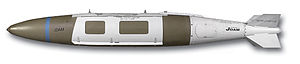
Joint Direct Attack Munition
GBU-31: En Mk84 bombe med påsat JDAM-sæt
Joint Direct Attack Munition er et styringssystem der kan konvertere en standard flybombe eller "dum bombe" til en præcisionsbombe, eller "smart bomb". Bomber påmonteret med JDAM bliver styret mod målet ved hjælp af et inertinavigationssystem integreret med et GPS-system som giver dem en rækkevidde på op til 28 kilometer. JDAM-udstyret kan monteres på bomber fra 227 kg til 907 kg. Når systemet bliver monteret på en bombe bliver bombens tekniske betegnelse ændret fra eksempelvis Mark 8x eller BLU til GBU. JDAM er i sig selv ikke et våben, men et system der bliver påmonteret en flybombe og gør den i stand til at styre mod en geografisk lokalitet med høj præcision. Nøglekomponenterne i systemet er halesektionen, hvor styrecomputeren er placeret sammen med GPS- og INS-systemerne, samt styrefinnerne. JDAM-systemet skulle forbedre præcisionen i forhold til den ældre laser- og infrarøde teknologi der blev benyttet i tidligere præcisionsbombesystemer og kunne risikere dårlig præcision grundet eventuelt dårligt vejr eller et infavorabelt terræn. Nogle JDAM-systemer er også udstyret med lasersystemer.